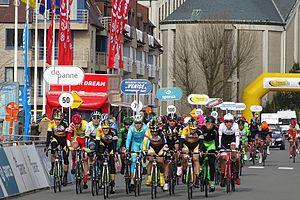
Reportage réalisé le mercredi 1er avril à l'occasion de l'arrivée de la deuxième étape des Trois jours de La Panne 2015 à Coxyde, Belgique.